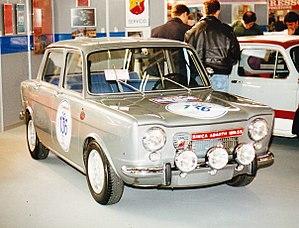
La Simca Abarth 1150 est une série d'automobiles sportives réalisée par le constructeur italien Abarth pour le compte de Simca.